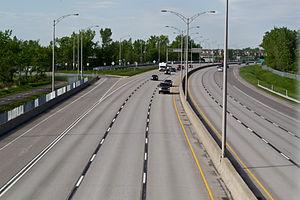
L’autoroute 15 est une autoroute du Québec. Elle commence à la frontière américaine à Saint-Bernard-de-Lacolle comme le prolongement de l'Interstate 87 et se termine à Sainte-Agathe-des-Monts sur la Route 117. Elle a une longueur de 163 km, dont 4 km partagés avec l'autoroute 40 sur l'Île de Montréal. La portion au nord de l'autoroute 40 fait partie de la route Transcanadienne. Elle est accompagnée de deux routes pour la majorité de son tracé. D'abord, en Montérégie, la route 217 lui est parallèle tandis que la route 117, suit la portion Autoroute des Laurentides. Ces deux routes peuvent aussi servir d'alternative lors de fermeture importante.